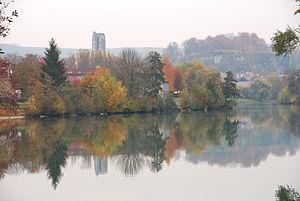
Château-Thierry est une commune française située dans le département de l'Aisne, en région Hauts-de-France.
La Marne est une rivière française située à l'est du bassin parisien et longue de 514,26 km. Elle représente à ce titre la plus grande rivière de France. C'est le principal affluent de la Seine : elle prend sa source sur le plateau de Langres, à Balesmes-sur-Marne et se jette dans la Seine entre Charenton-le-Pont et Alfortville dans le quartier de Conflans-l'Archevêque. Son nom est intégré à celui de quatre départements français.